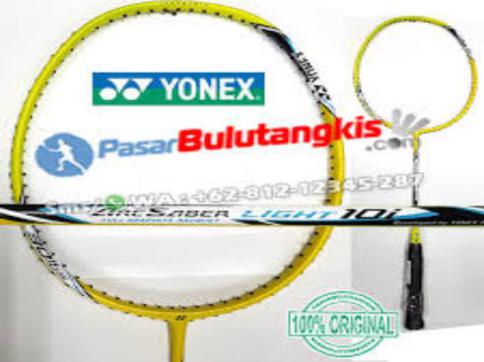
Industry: Sports